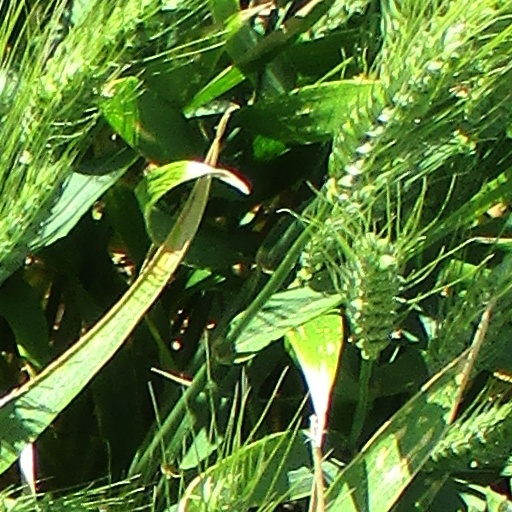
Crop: wheat